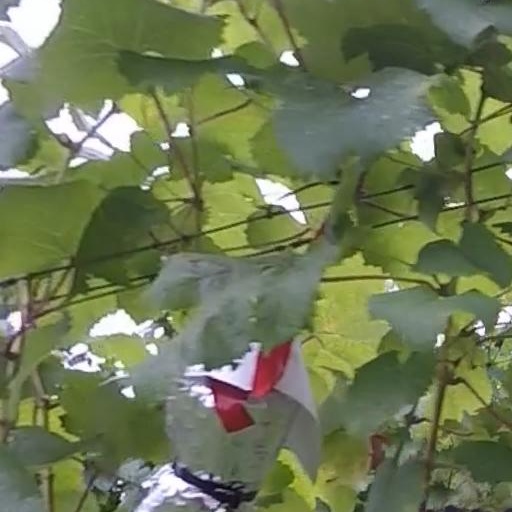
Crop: grape